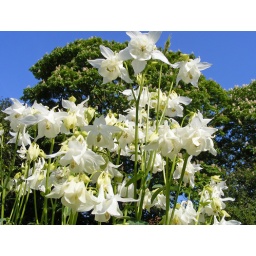
The large trees in the background are horse chestnut, and you can see their blossom.